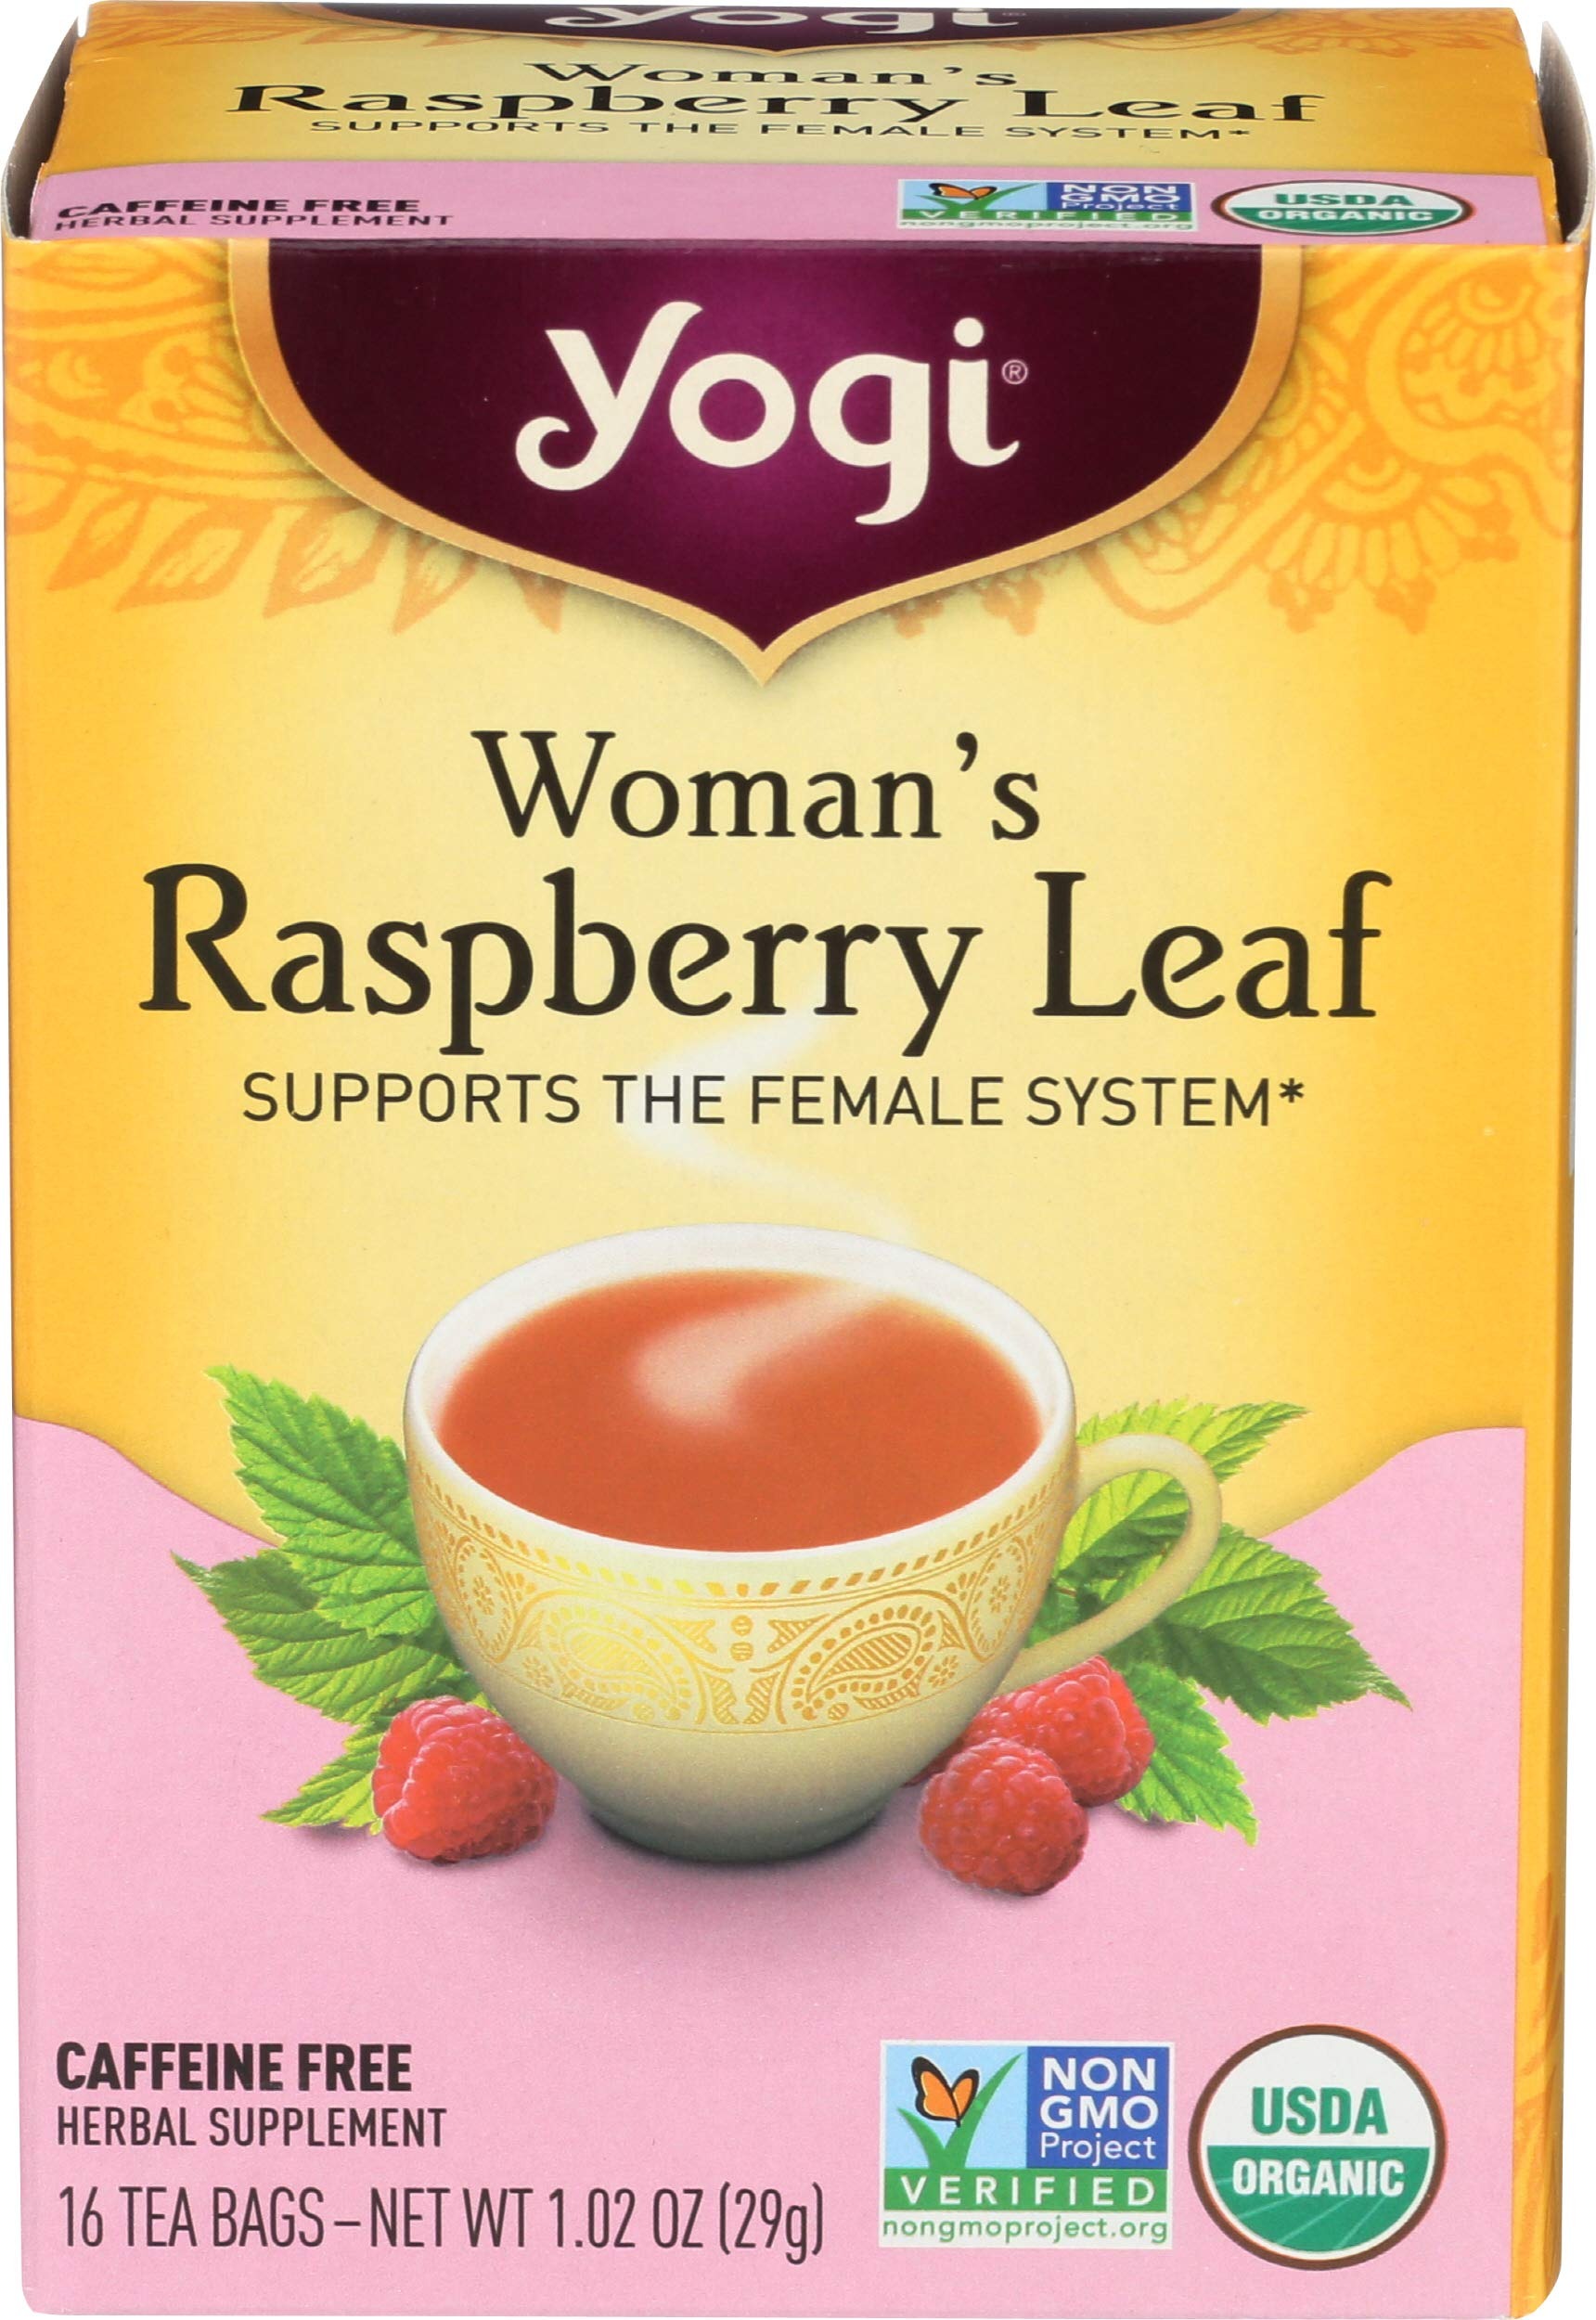
Item Name: Yogi Tea, Womans Raspberry Leaf, 16 Count
Bullet Point 1: FLAVOR: Yogi Woman's Raspberry Leaf tea is an herbaceous and floral blend made with Organic Raspberry Leaf.
Bullet Point 2: BENEFITS: This soothing blend contains Raspberry Leaf, traditionally used for centuries by midwives and Western herbalists to support the female system and ease menstrual discomfort.
Bullet Point 3: ORGANIC: USDA Certified Organic and Non-GMO Project Verified.
Bullet Point 4: CONTENTS: Caffeine free, Vegan, Kosher, Gluten free, No Artificial Flavors or Sweeteners and individually packaged in compostable tea bags.
Bullet Point 5: BREWING SUGGESTIONS: To get the most out of every cup, bring water to boiling and steep 7 minutes. For a stronger tea, use 2 tea bags.
Value: 16.0
Unit: Count

Price: 4.79